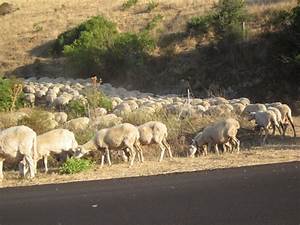
Label: pecora